List of Punch Line episodes

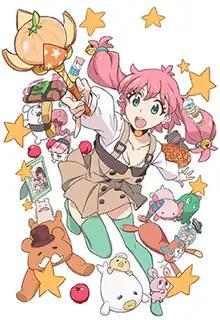
Cover art for DVD volume 1, featuring the character Mikatan Narugino

The story follows Yūta Iridatsu, whose soul gets separated from his body. As a spirit, he watches the daily lives of the inhabitants of an apartment.